McDermitt, Nevada and Oregon

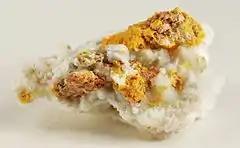
Kleinite (a rare mercury mineral) on calcite, from the Cordero Mine, McDermitt. Size: 4.9 x 3.1 x 2.6 cm.

As of the US census of 2010, there were 341 people, of which 30% were under the age of 18 years and 11% (39 people) over the age of 65 years. 92% (313 people) were American Indian, with 3.5% (12 people) described as being of two or more races, and 0.6% (two people) were White. There were 125 housing units with 86% (108) described as occupied. There were 108 males for every 100 females.